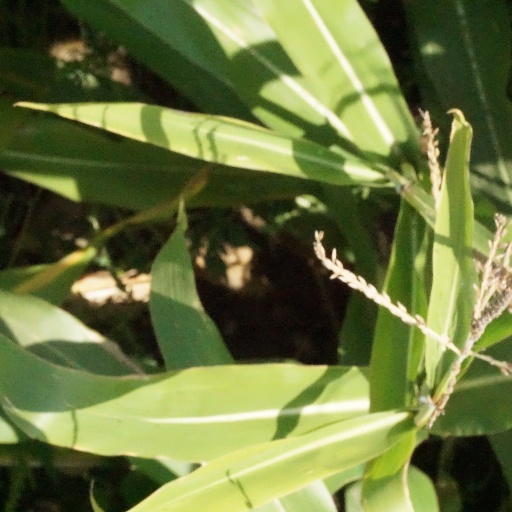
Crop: maize; corn